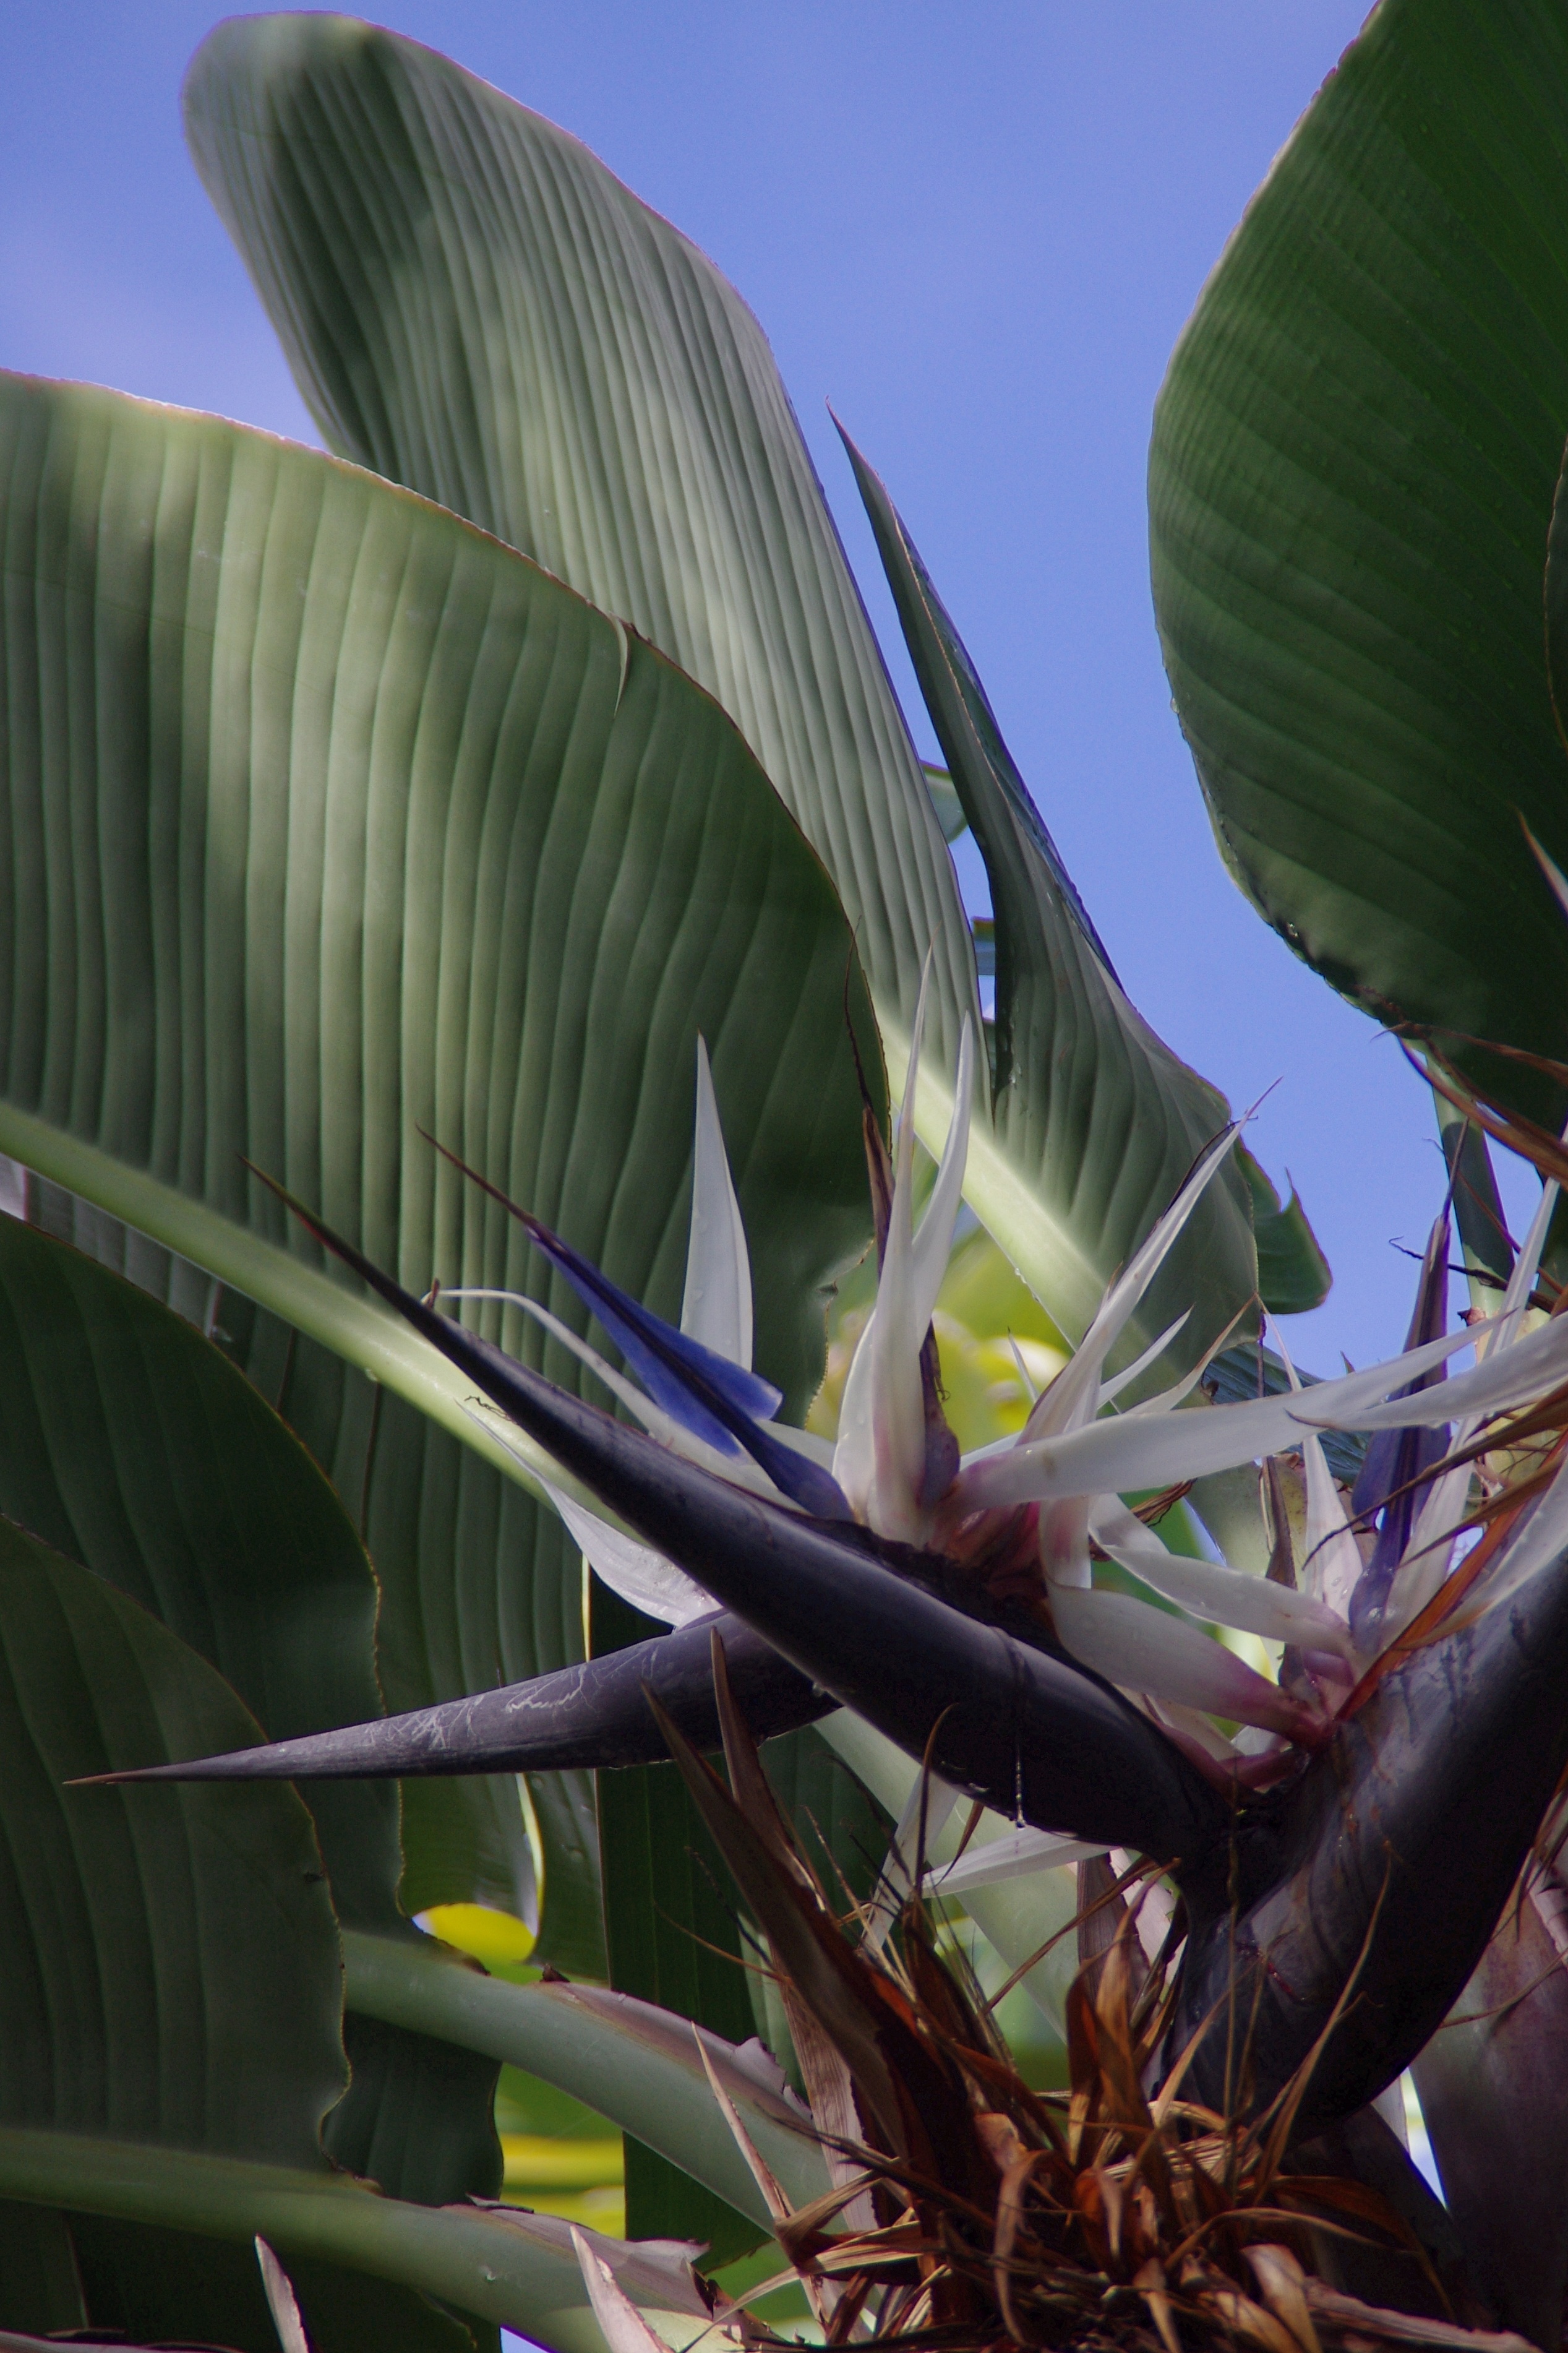
tree, nature, blossom, wing, plant, leaf, flower, bloom, green, jungle, tropical, botany, close, flora, tropics, screenshot, macro photography, inflorescence, tropical forest, arecales